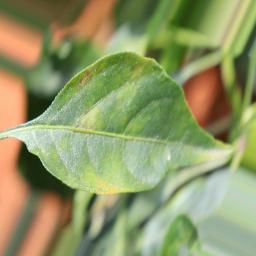
Label: healthy